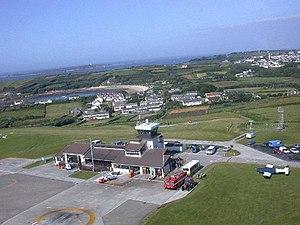
L'aérodrome de St Mary des Sorlingues ou aéroport des Îles Scilly est un petit aéroport situé à 1,9 km à l'est de Hugh Town sur St Mary's dans les Scilly/Sorlingues, au sud-ouest des Cornouailles, Royaume-Uni.